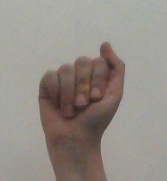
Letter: saad